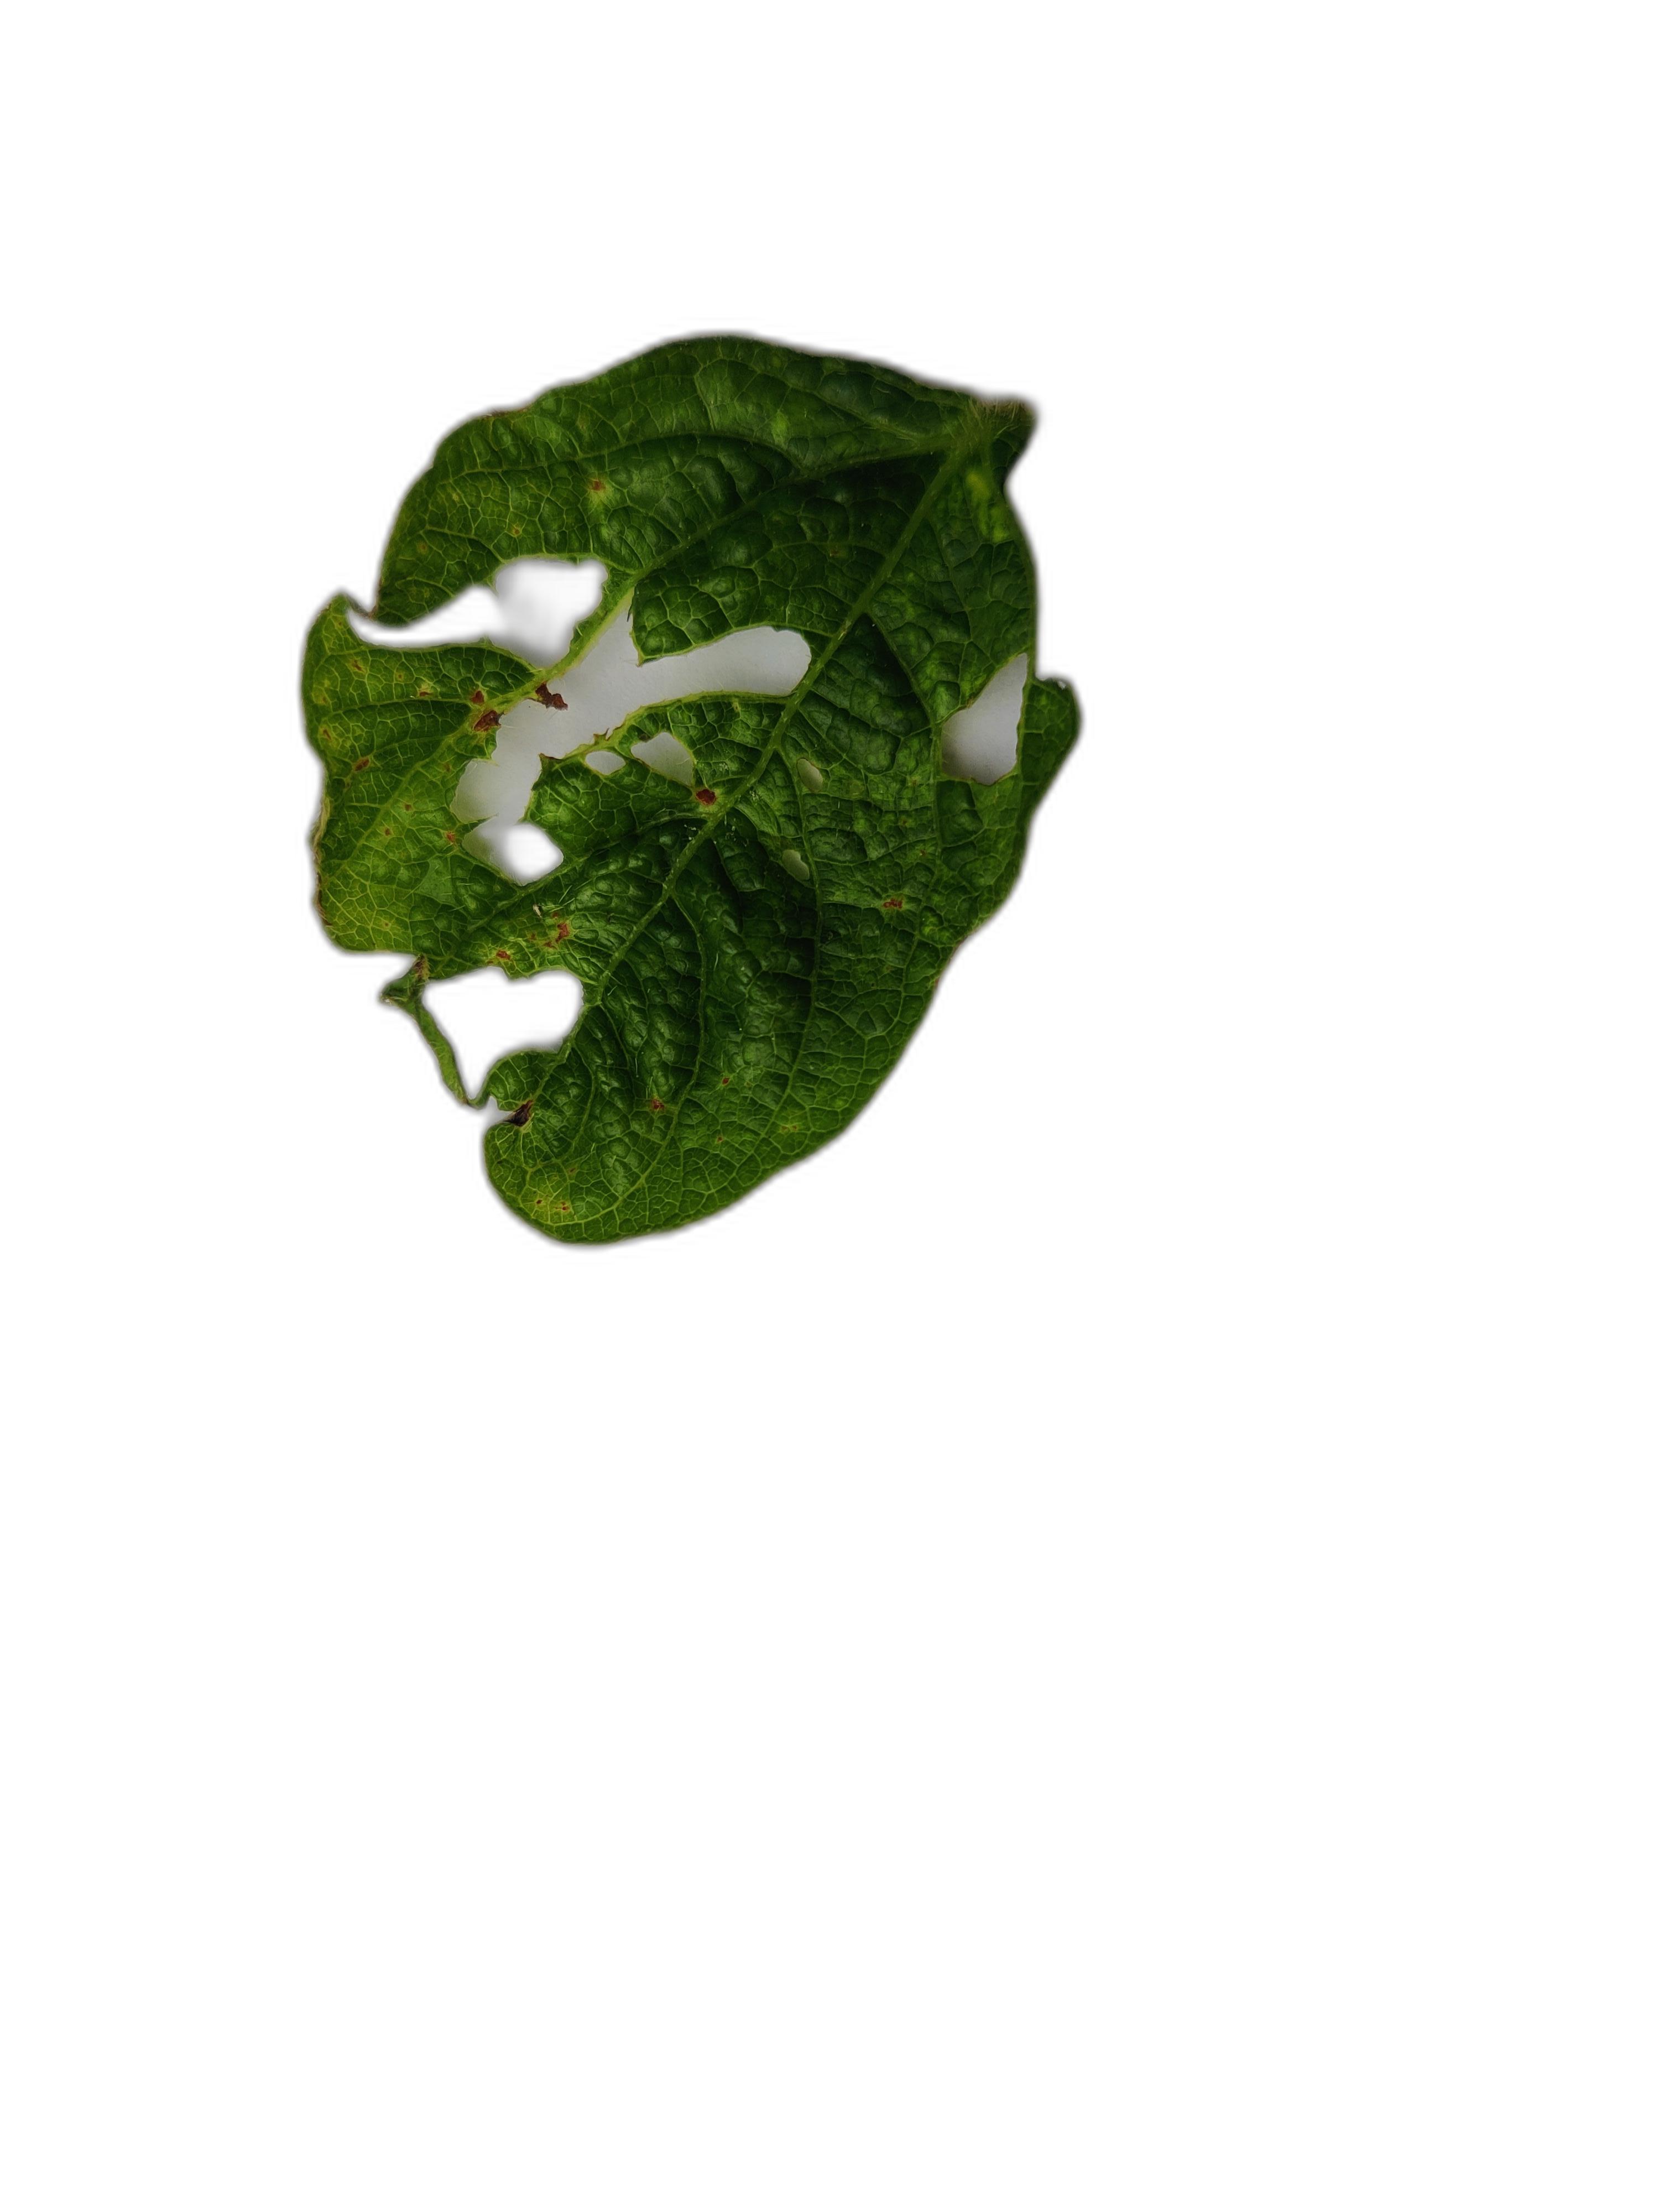
Label: Leaf Crinkle